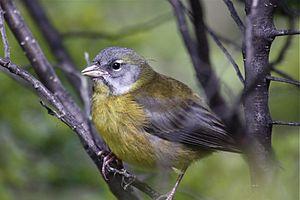
Cet article recense les espèces d’oiseaux présentes en Terre de Feu y compris les oiseaux migrateurs. On y compte 196 espèces et une sous-espèce regroupées selon leur ordre et leur famille.